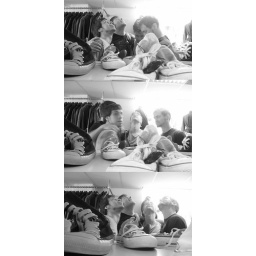
vintage shoes and boys in b&w